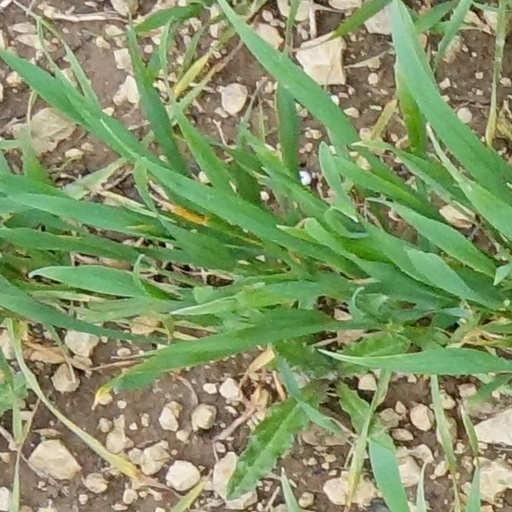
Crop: wheat